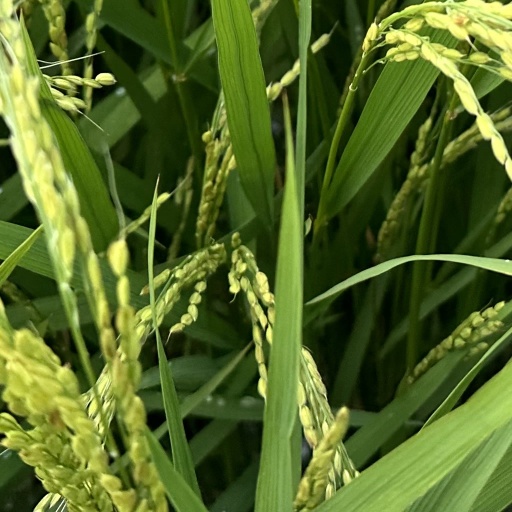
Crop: rice